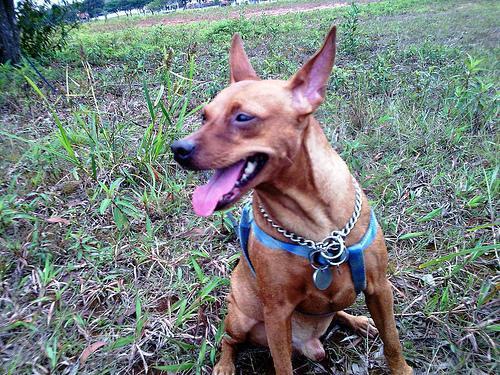
miniature pinscher